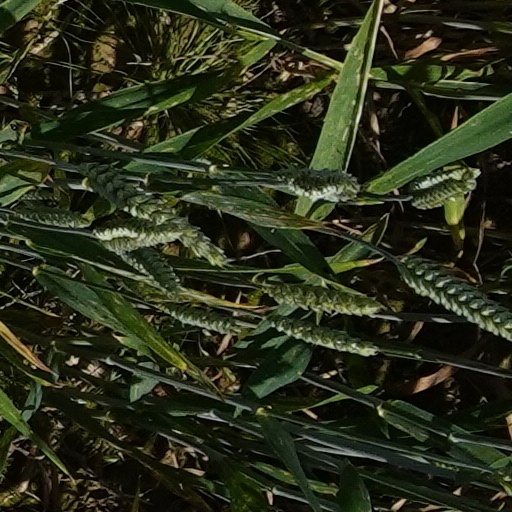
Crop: wheat